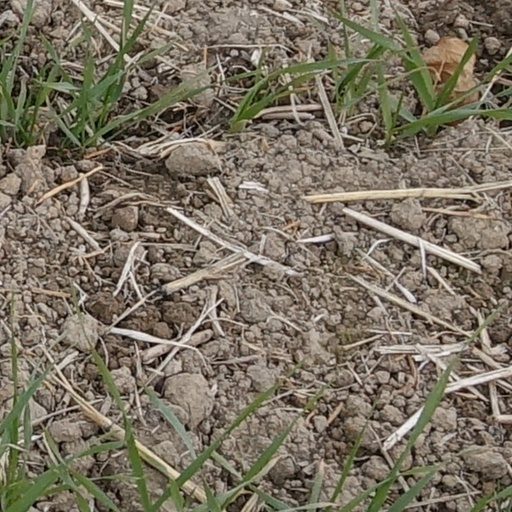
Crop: wheat